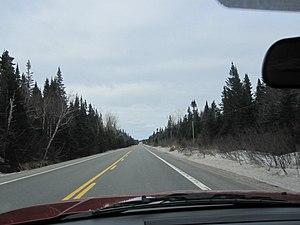
La route 138 est une route nationale québécoise et l'une des plus anciennes routes du Canada. Elle suit une orientation est/ouest et est située en grande partie sur la rive nord du fleuve Saint-Laurent. Elle dessert les régions de la Montérégie, de Montréal, de Lanaudière, de la Mauricie, de la Capitale-Nationale et de la Côte-Nord.